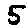
Label: 5